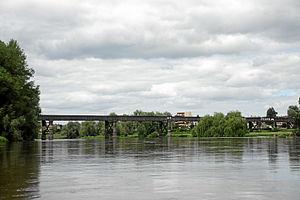
La ligne de Montluçon à Moulins est une ligne de chemin de fer française, non exploitée entre Commentry et Moulins dans le département de l'Allier.
"Le Réseau de l'Allier, surnommé populairement ""Le Tacot"", était un réseau de chemin de fer secondaire à voie métrique organisé par le département de l'Allier en complément des lignes des « grands réseaux » d'intérêt général entre 1886 et 1950, et dont la longueur maximale fut de 367 km.